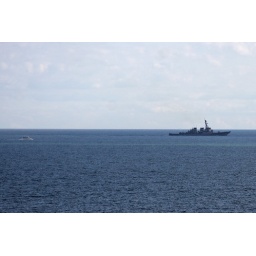
Navy ship appears to be followed by small boat